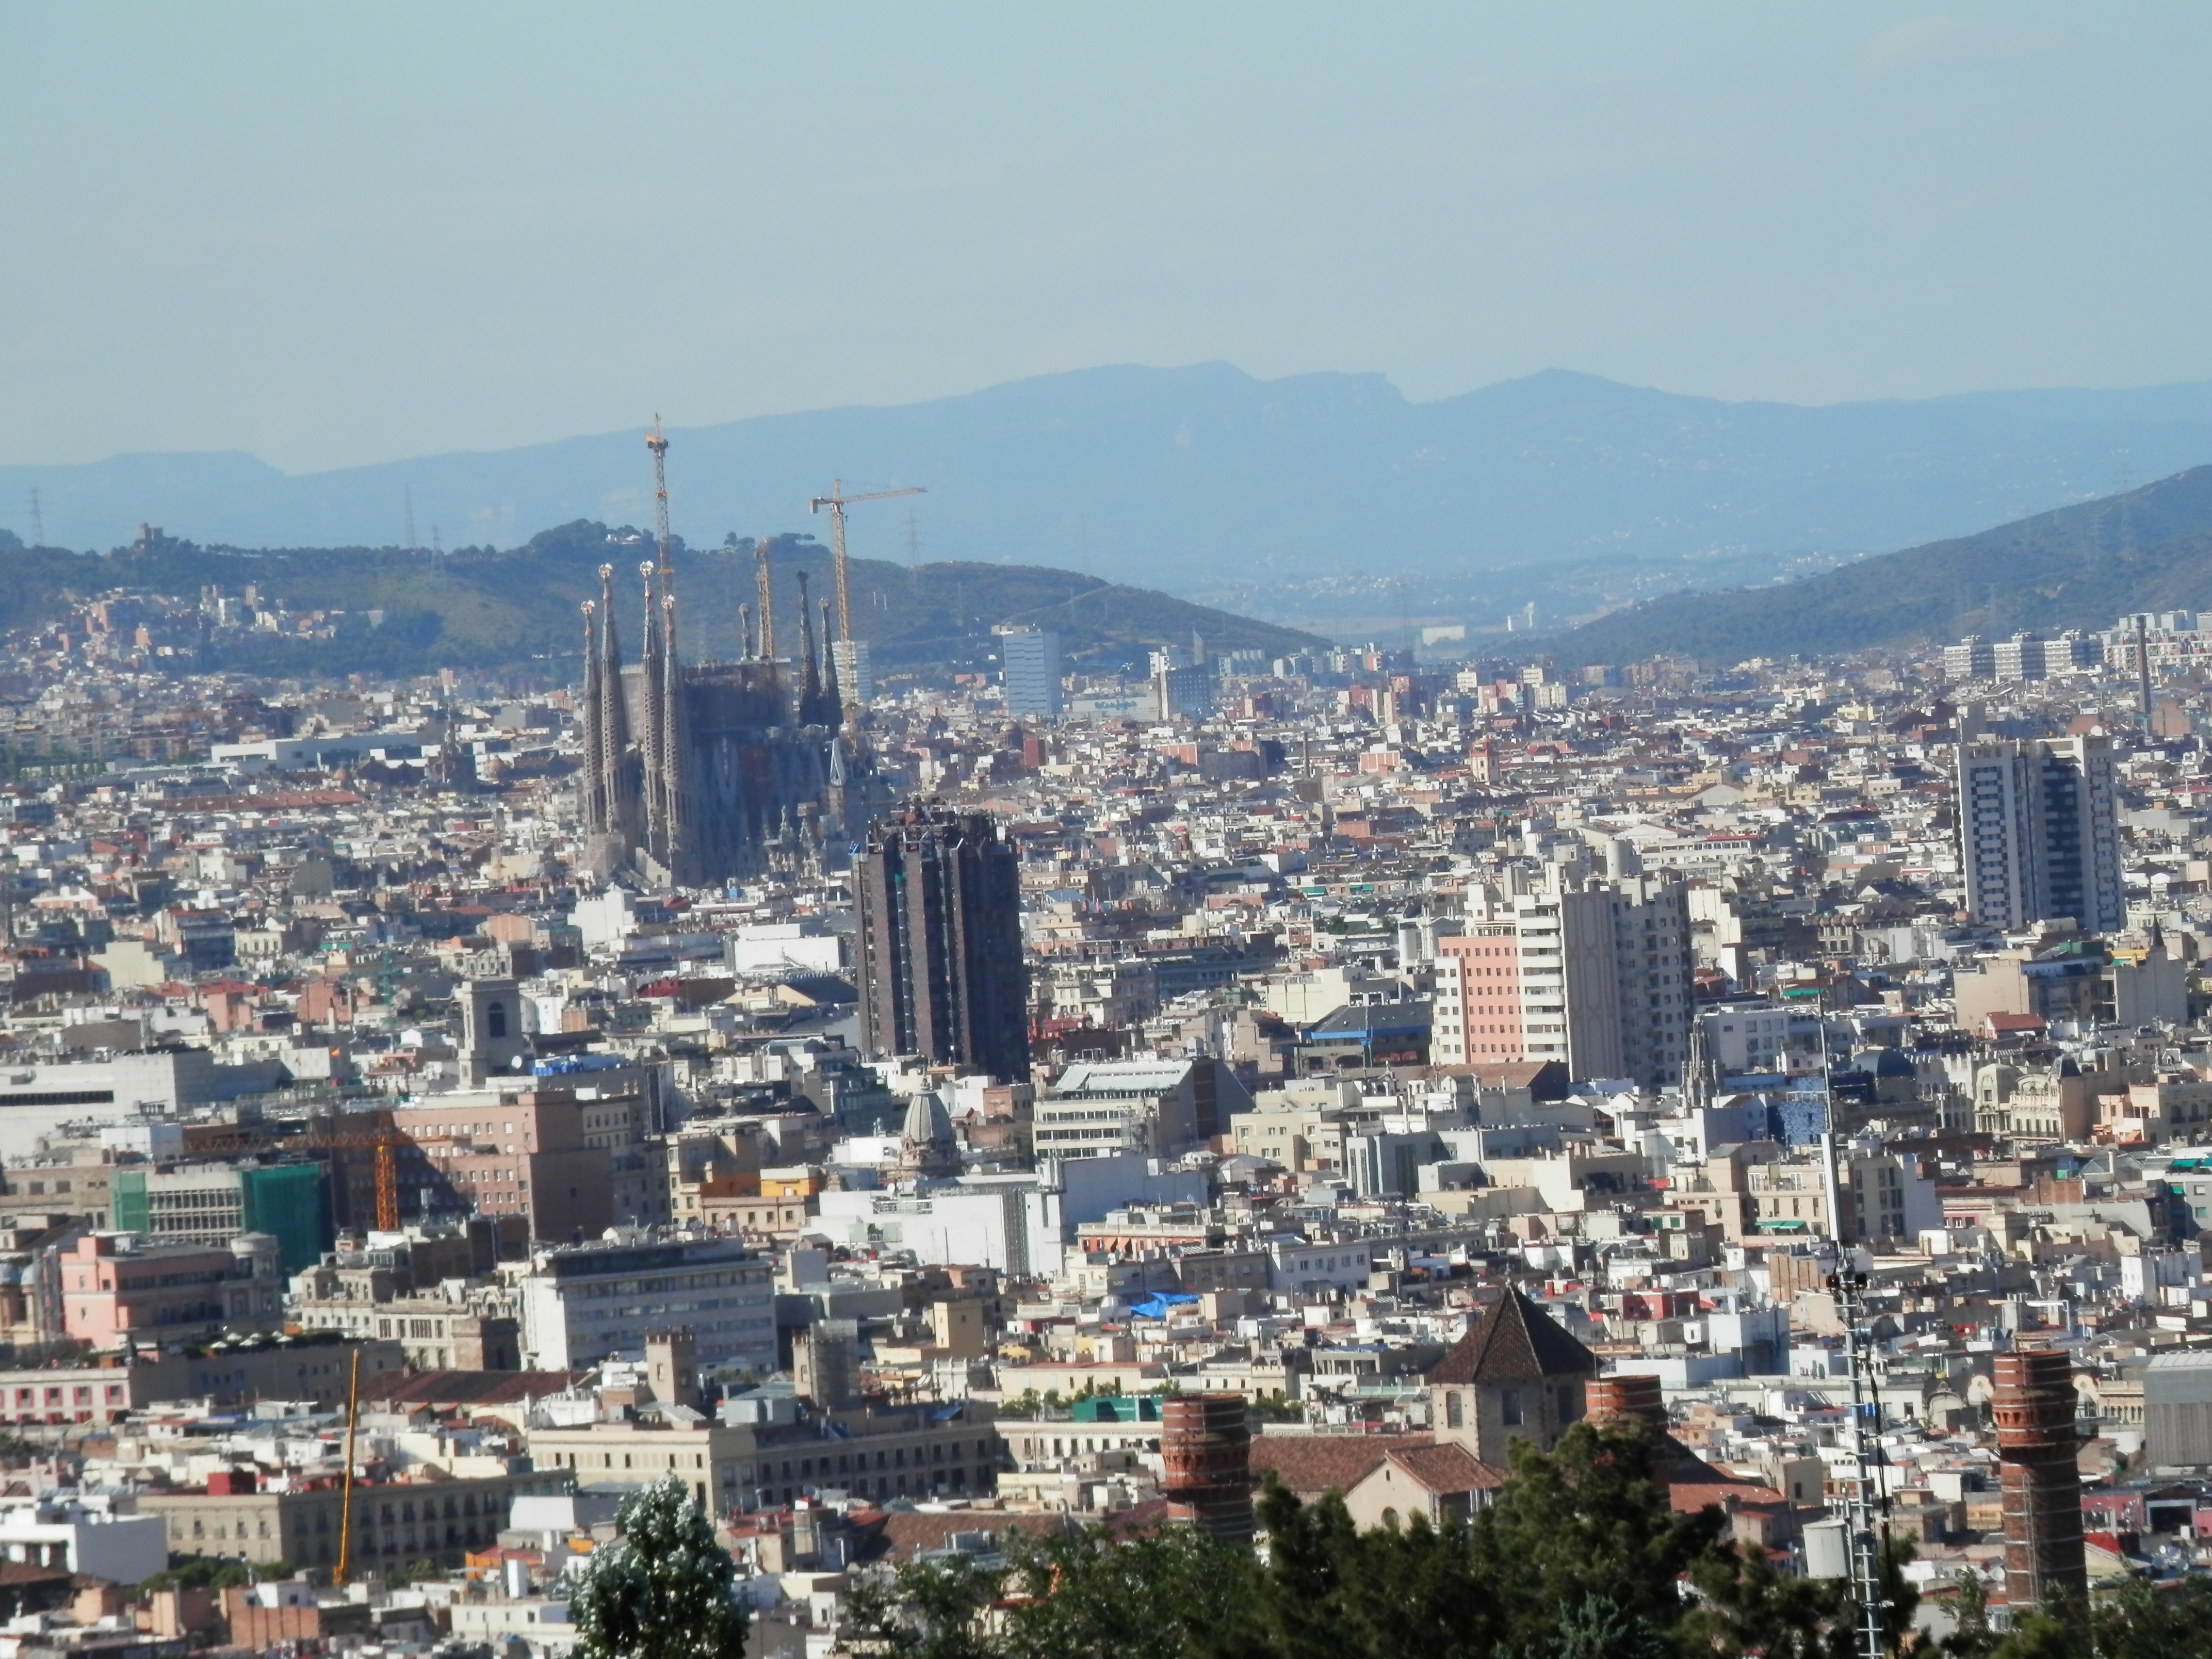
horizon, architecture, skyline, photography, town, view, city, skyscraper, cityscape, panorama, downtown, suburb, barcelona, tower block, buildings, panorama of the city, monuments, metropolis, neighbourhood, bird's eye view, aerial photography, the city centre, high houses, urban area, residential area, geographical feature, human settlement, metropolitan area